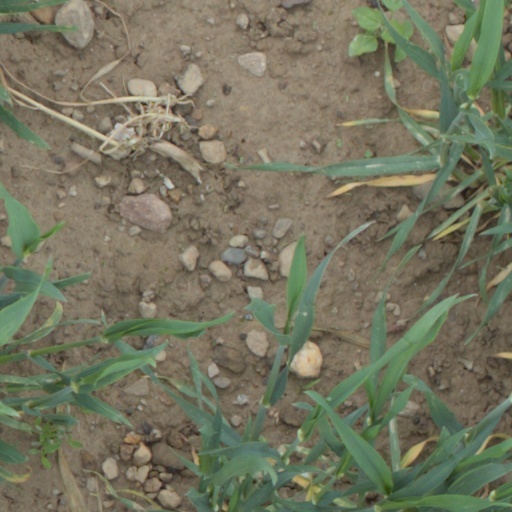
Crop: wheat